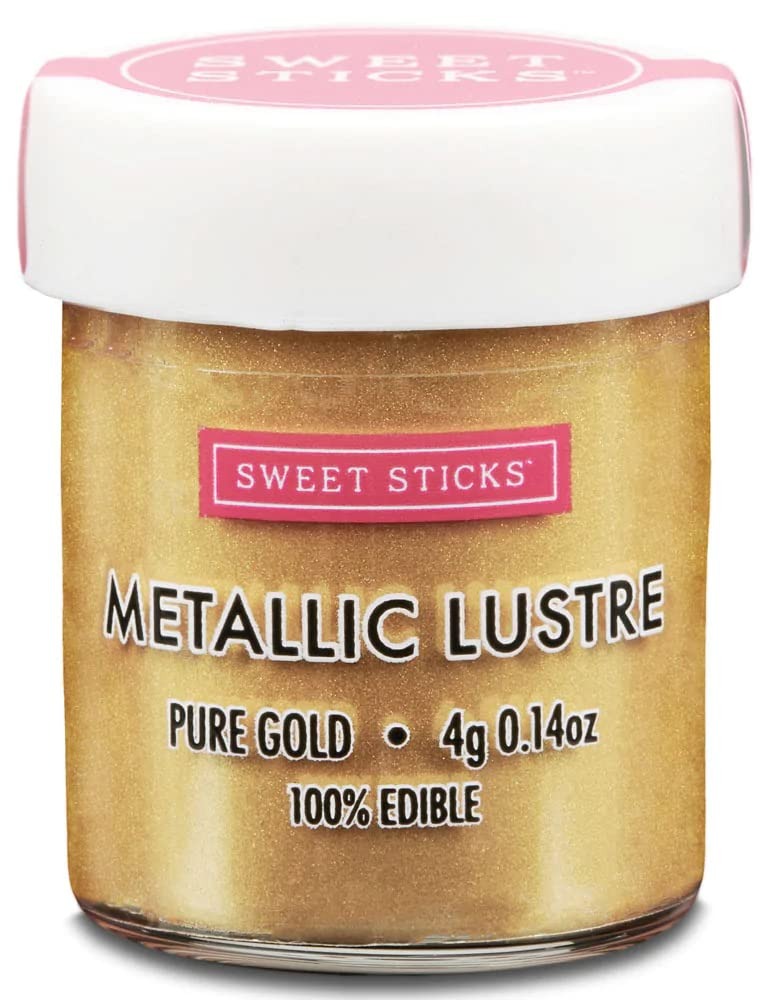
Item Name: Sweet Sticks Metallic Luster Dust Color Powder, 4 Grams Pure Gold
Bullet Point 1: Metallic mica-based pearlescent pigment powder
Bullet Point 2: 100-percent edible
Bullet Point 3: Dust straight onto chocolate for a gorgeous lush shimmer
Bullet Point 4: Or add clear liquid and mix it to form your own paint to paint on fondant, royal icing, ganache
Bullet Point 5: Thin it out just a little more and you can even pop it into your airbrush machine for large surfaces
Product Description: <b>Sweet Sticks Metallic Luster Dust Color Powder</b><br><br> These metallic mica-based pearlescent pigment powders are 100-percent edible and are the perfect addition to your cakes, cookies and desserts.<br><br> Designed to dust straight onto chocolate for a gorgeous lush shimmer or add clear liquid and mix it to form your own paint to paint on fondant, royal icing, ganache and more. <br><br>Thin it out just a little more and you can even pop it into your airbrush machine for large surfaces.<br><br> Feel confident buying from the Sweet Sticks luster range knowing the lusters are kosher certified by Kosher Australia and are also vegan friendly.<br><br> Packaged in a premium glass jar with a silicon lid for ease and stability when using on your treats.
Value: 0.1411
Unit: Ounce

Price: 12.54